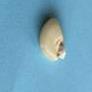
Maize quality: Good